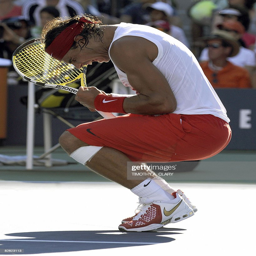
tennis player drops to his knees after defeating tennis player .